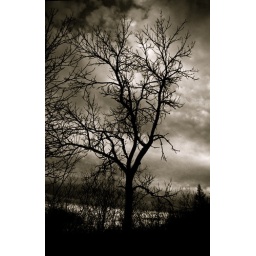
underexposed this one two stops, then even more in post. I like the creepy sky and skeletal tree branches.